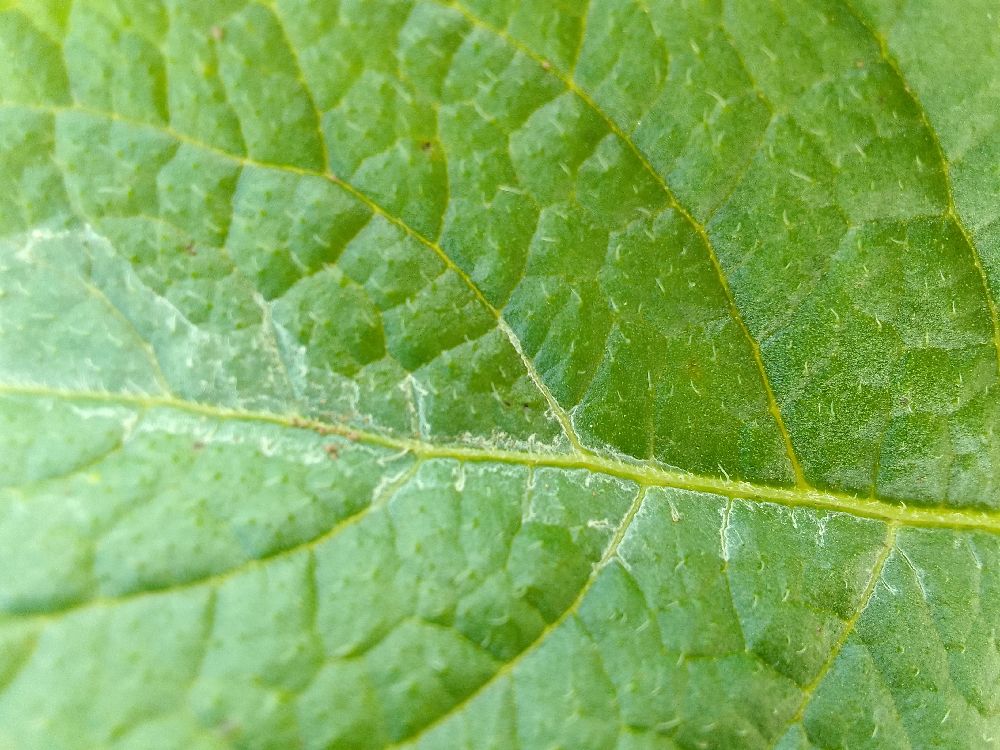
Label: Healthy